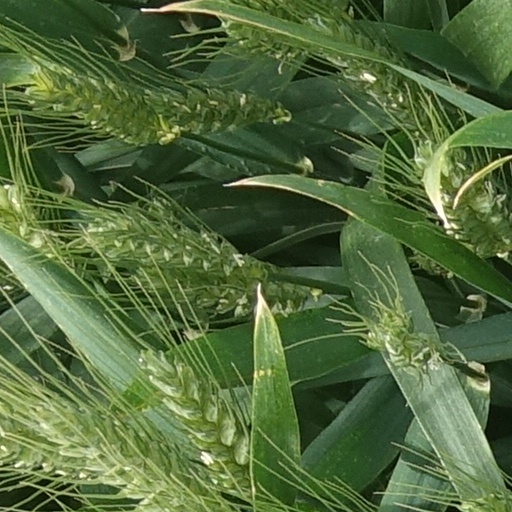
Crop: wheat